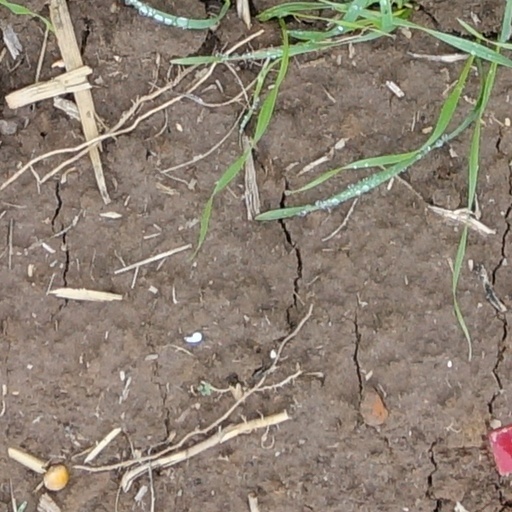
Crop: wheat